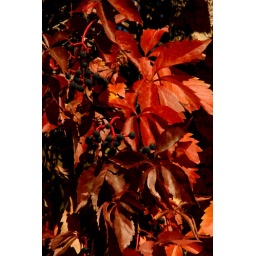
along the road home in Deer Creek Canyon